2022 Uttar Pradesh Legislative Assembly election

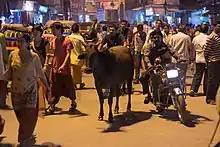
Stray cow on a busy street in Varanasi

Unlike in previous years, the Bahujan Samaj Party announced that it would compete in the election all by itself. BSP went into an alliance with ten small political parties, namely the India Janshakti Party, Pacchasi Parivartan Samaj Party, Vishwa Shanti Party, Sanyukt Janadesh Party, Adarsh Sangram Party, Akhand Vikas Bharat Party, Sarvajan Awaz Party, Jagruk Janata Party and Sarvajan Sewa Party for their extended support to BSP.